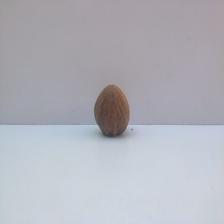
Size: Spoiled